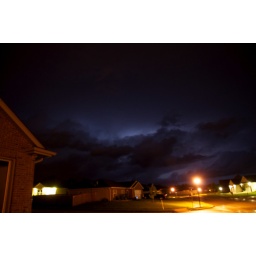
The clouds light up with blue and purple from the lightning in the sky.